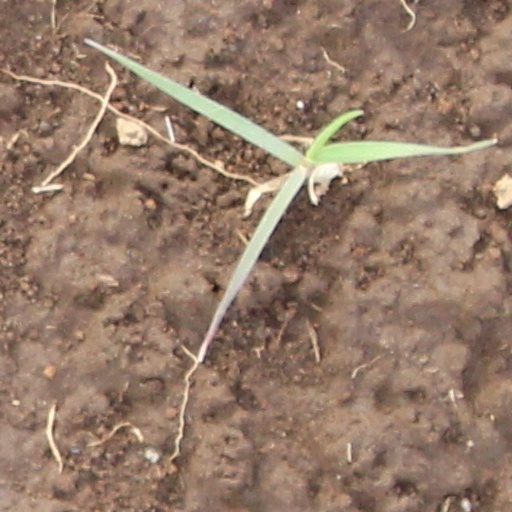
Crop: wheat